Compton Gamma Ray Observatory

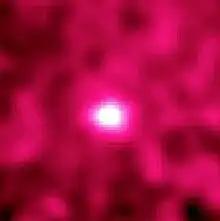
The Moon as seen by the Compton Gamma Ray Observatory, in gamma rays of greater than 20 MeV. These are produced by cosmic ray bombardment of its surface. The Sun, which has no similar surface of high atomic number to act as target for cosmic rays, cannot be seen at all at these energies, which are too high to emerge from primary nuclear reactions, such as solar nuclear fusion.

Gamma ray burst 990123 (23 January 1999) was one of the brightest bursts recorded at the time, and was the first GRB with an optical afterglow observed during the prompt gamma ray emission (a reverse shock flash). This allowed astronomers to measure a redshift of 1.6 and a distance of 3.2 Gpc. Combining the measured energy of the burst in gamma-rays and the distance, the total emitted energy assuming an isotropic explosion could be deduced and resulted in the direct conversion of approximately two solar masses into energy. This finally convinced the community that GRB afterglows resulted from highly collimated explosions, which strongly reduced the needed energy budget.